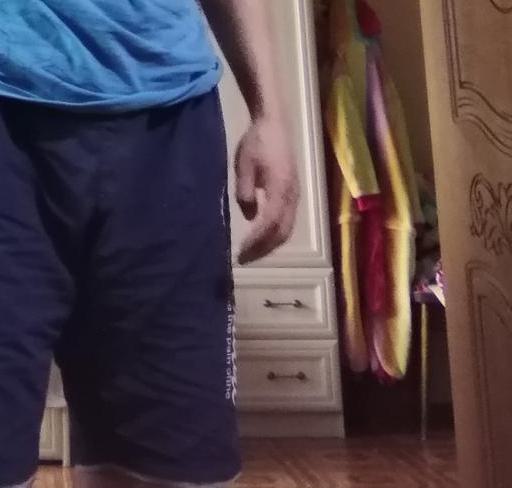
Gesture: no_gesture